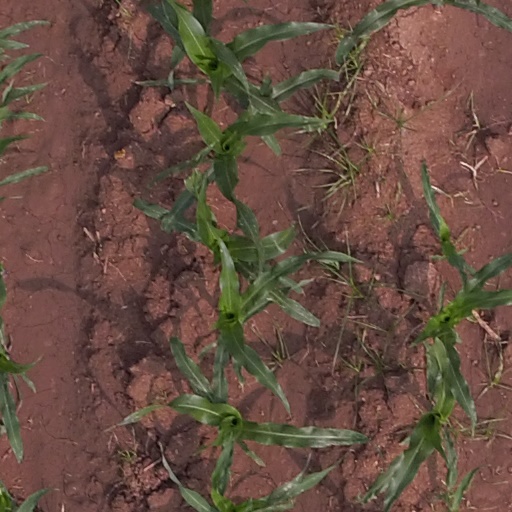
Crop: maize; corn